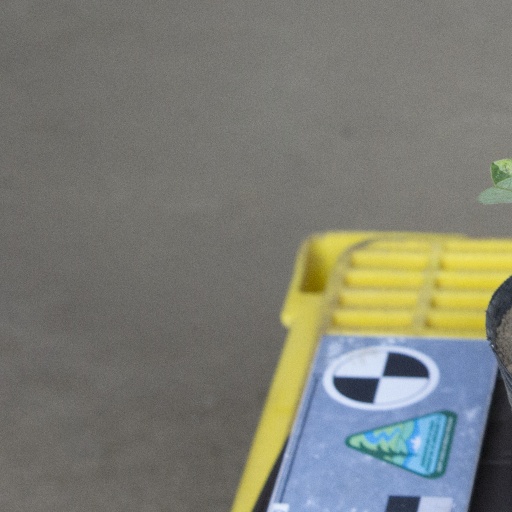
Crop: soybean